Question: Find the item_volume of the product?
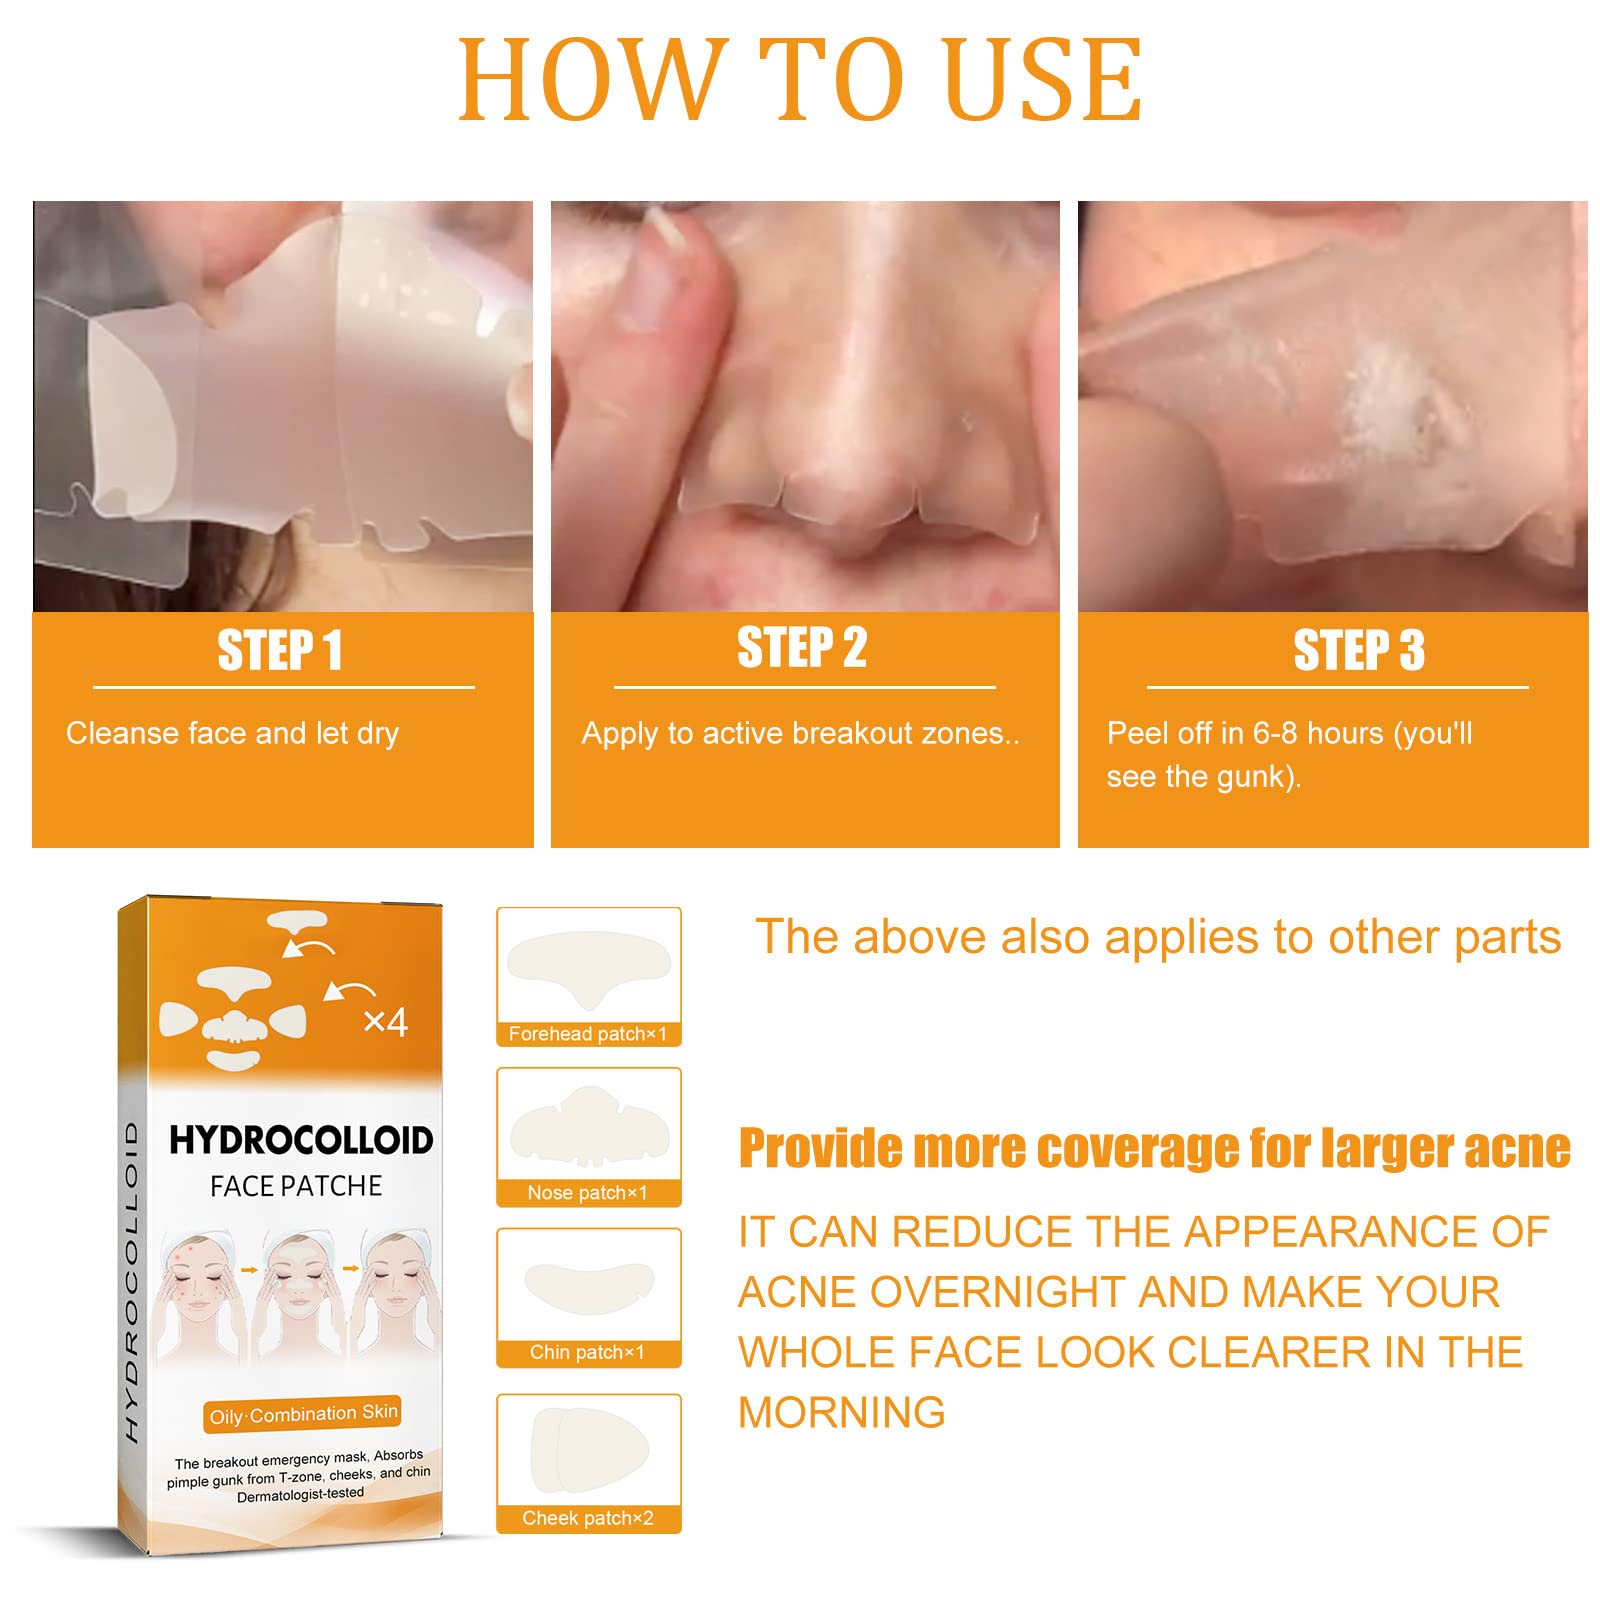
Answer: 1.0 cubic inch